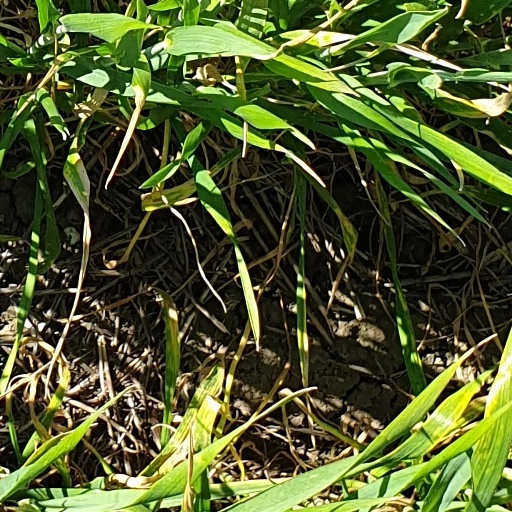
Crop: wheat